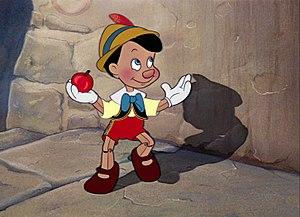
Pinocchio est le deuxième long-métrage d'animation et « Classique d'animation » des studios Disney, sorti en 1940 et inspiré du conte de Carlo Collodi, Les Aventures de Pinocchio.